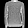
Label: Pullover